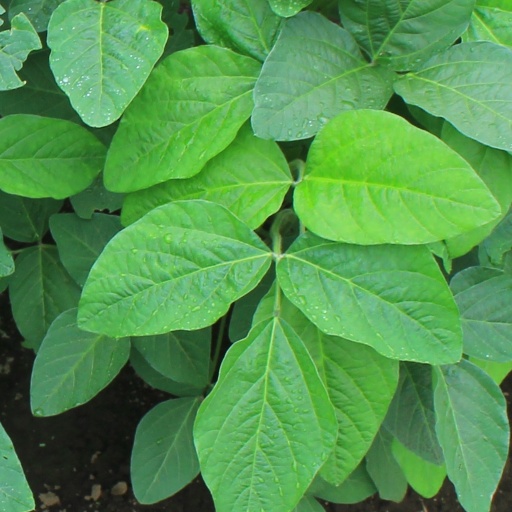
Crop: soybean